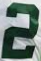
Number: 2